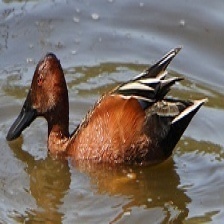
Species: CINNAMON TEAL
Scientific name: ANAS CYANOPTERA
ImageNet parent category: drake